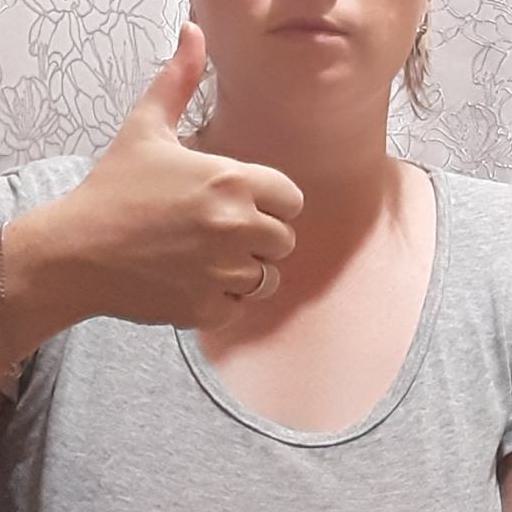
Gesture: like